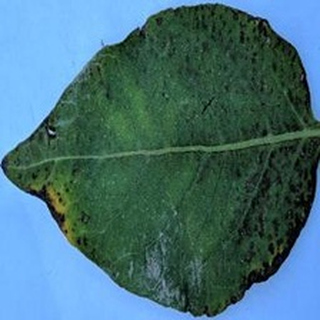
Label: potato_early_blight